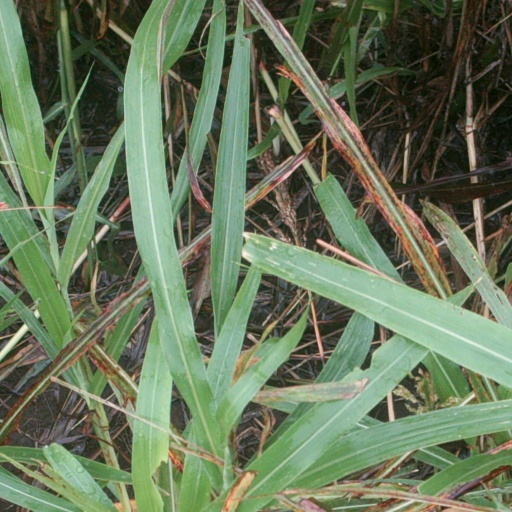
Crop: sorghum